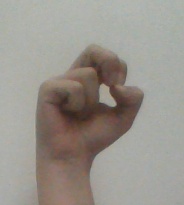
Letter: gaaf